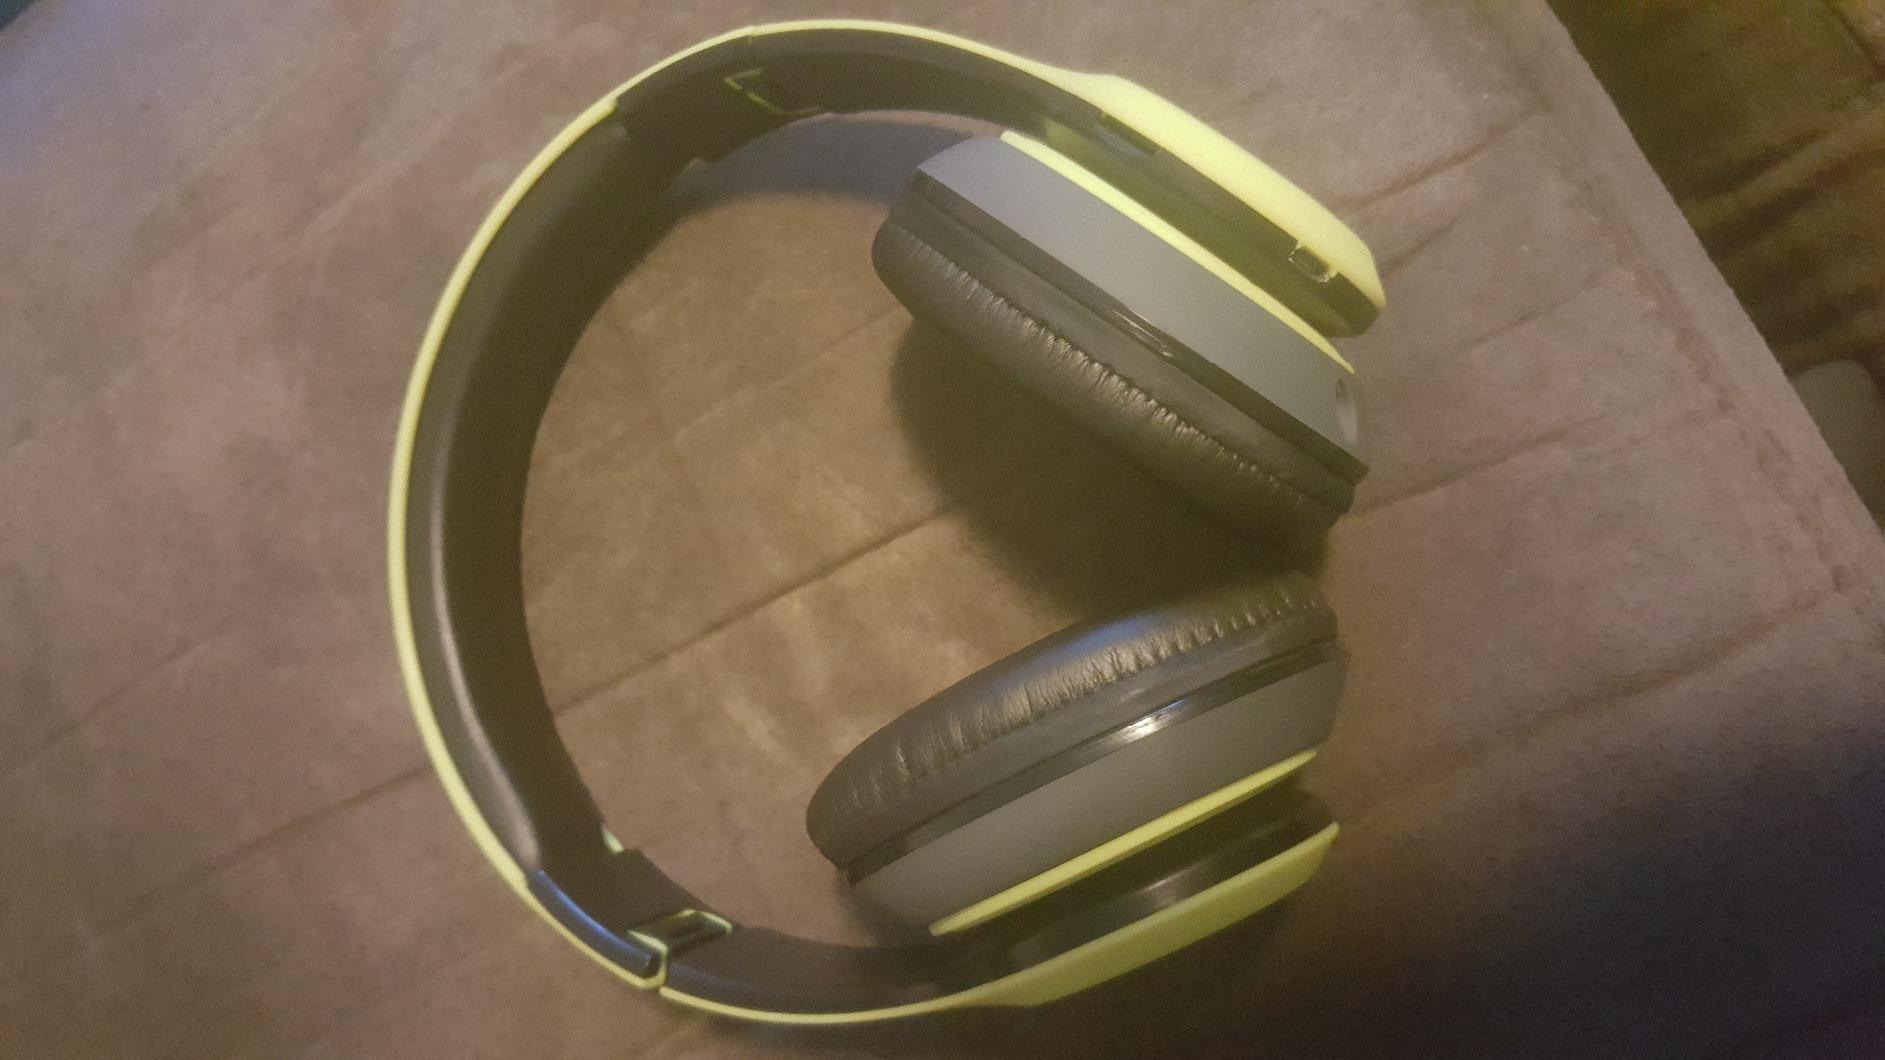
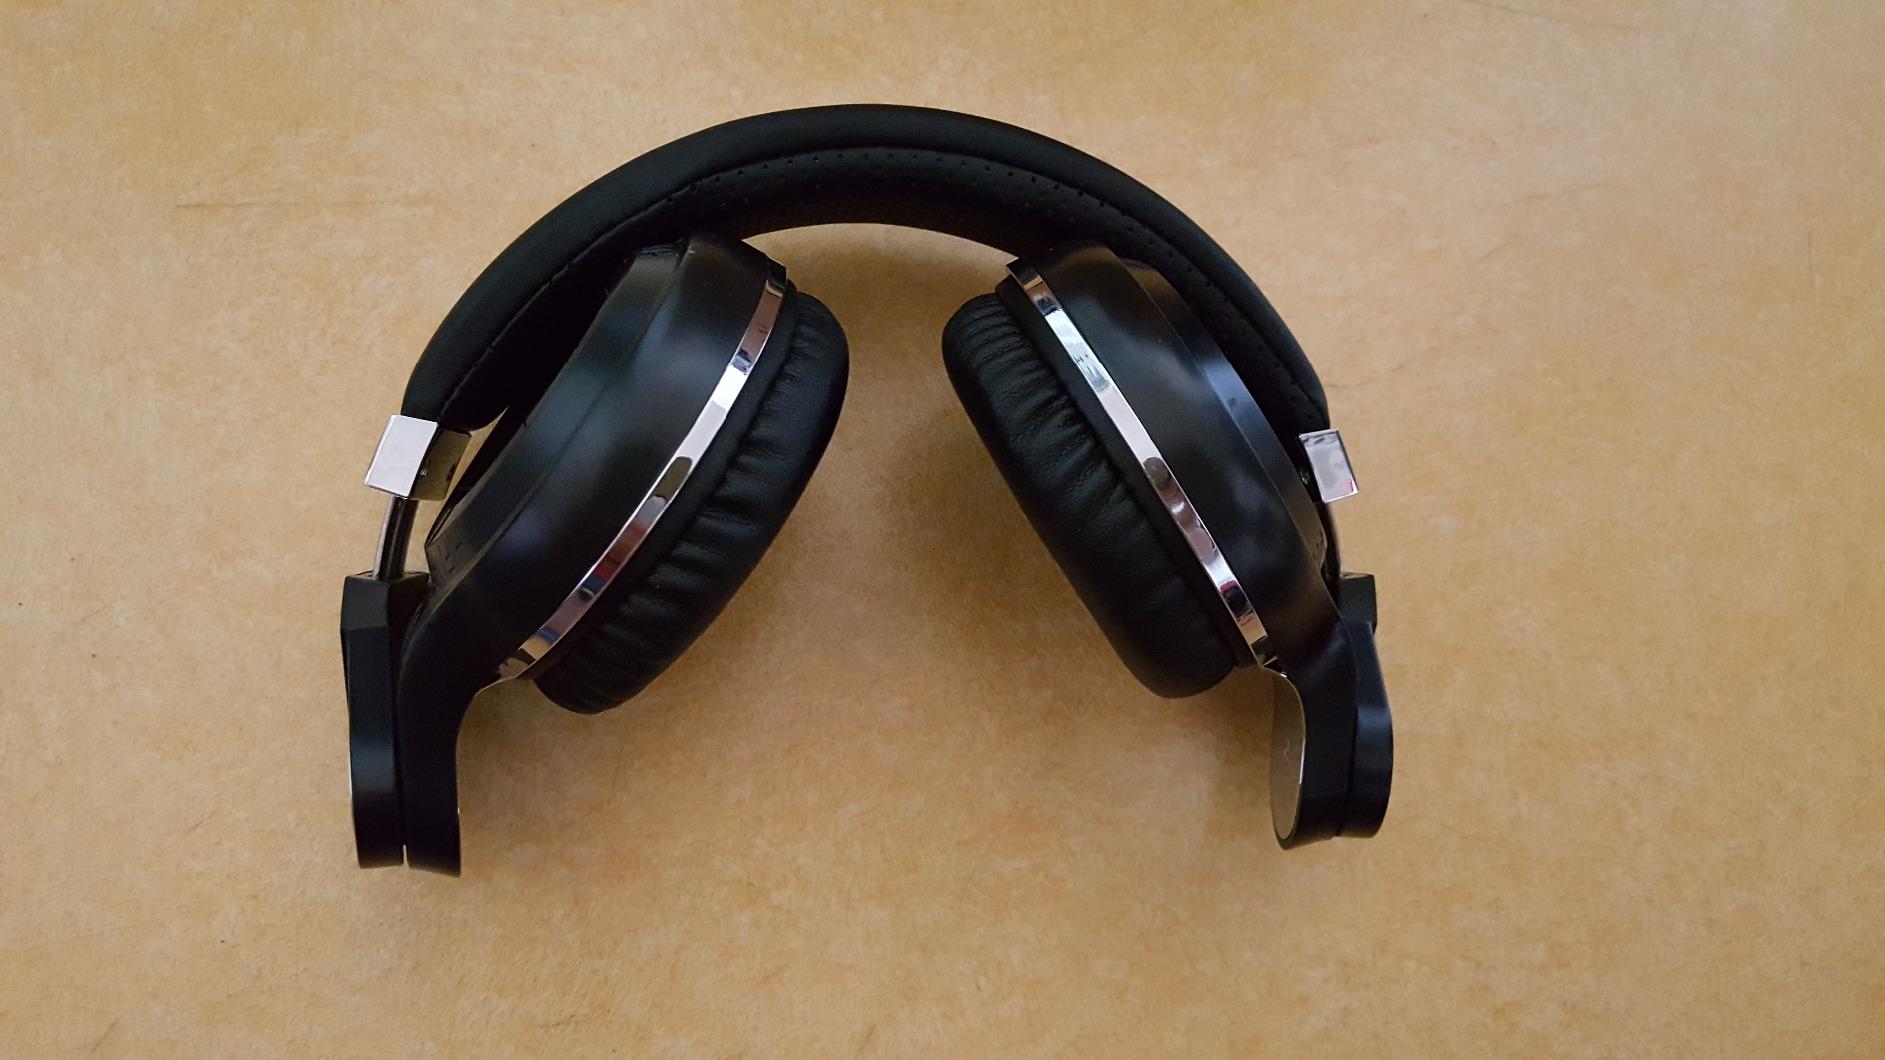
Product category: headphones
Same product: no